Edward Augustus Freeman

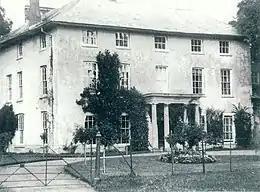
Llanrumney Hall in 1891

Freeman was educated at private schools and by a private tutor. Even as a boy, he was interested in religious matters, history and foreign politics. He won a scholarship to Trinity College, Oxford, and a second class in the degree examination, and was elected fellow of his college (1845). While at Oxford he was much influenced by the High Church movement, and thought seriously of taking orders, but abandoned the idea. He married Eleanor Gutch (1818–1903) daughter of his former tutor, the Reverend Robert Gutch, on 13 April 1847 at Seagrave, Leicestershire, and entered on a life of study.